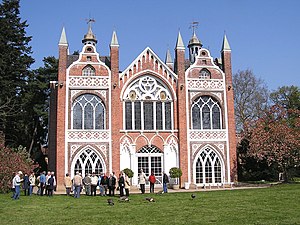
Wörlitz park
Det gotiske hus i Wörlitz
Wörlitz park i Wörlitz i den tyske delstat Sachsen-Anhalt er en del af Dessau-Wörlitzer Gartenreich. Den blev anlagt i anden halvdel af 1700-tallet under fyrst Leopold 3. af Anhalt-Dessau. Parken er en del af netværket Gartenträume Sachsen-Anhalt.